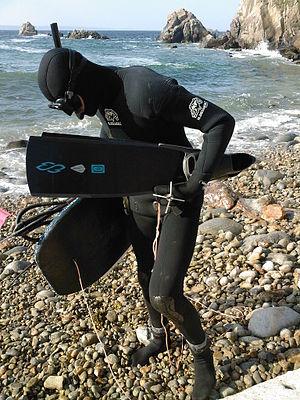
Chasseur sous-marin et son équipement
La pêche sous-marine ou pêche en plongée, aussi appelée chasse sous-marine, est une forme de pêche réalisée en plongée, qui consiste à capturer sous l'eau certains poissons et mollusques ainsi qu'à prélever des algues, oursins, crustacés, éponges et perles.
La combinaison de plongée est un vêtement isothermique porté par les adeptes de plongée sous-marine, les pratiquants du snorkeling, les chasseurs sous-marins et les apnéistes pour se protéger du froid.
La chasse sous-marine est une pêche pratiquée en France, principalement comme activité de loisir. La pratique est fortement réglementée.